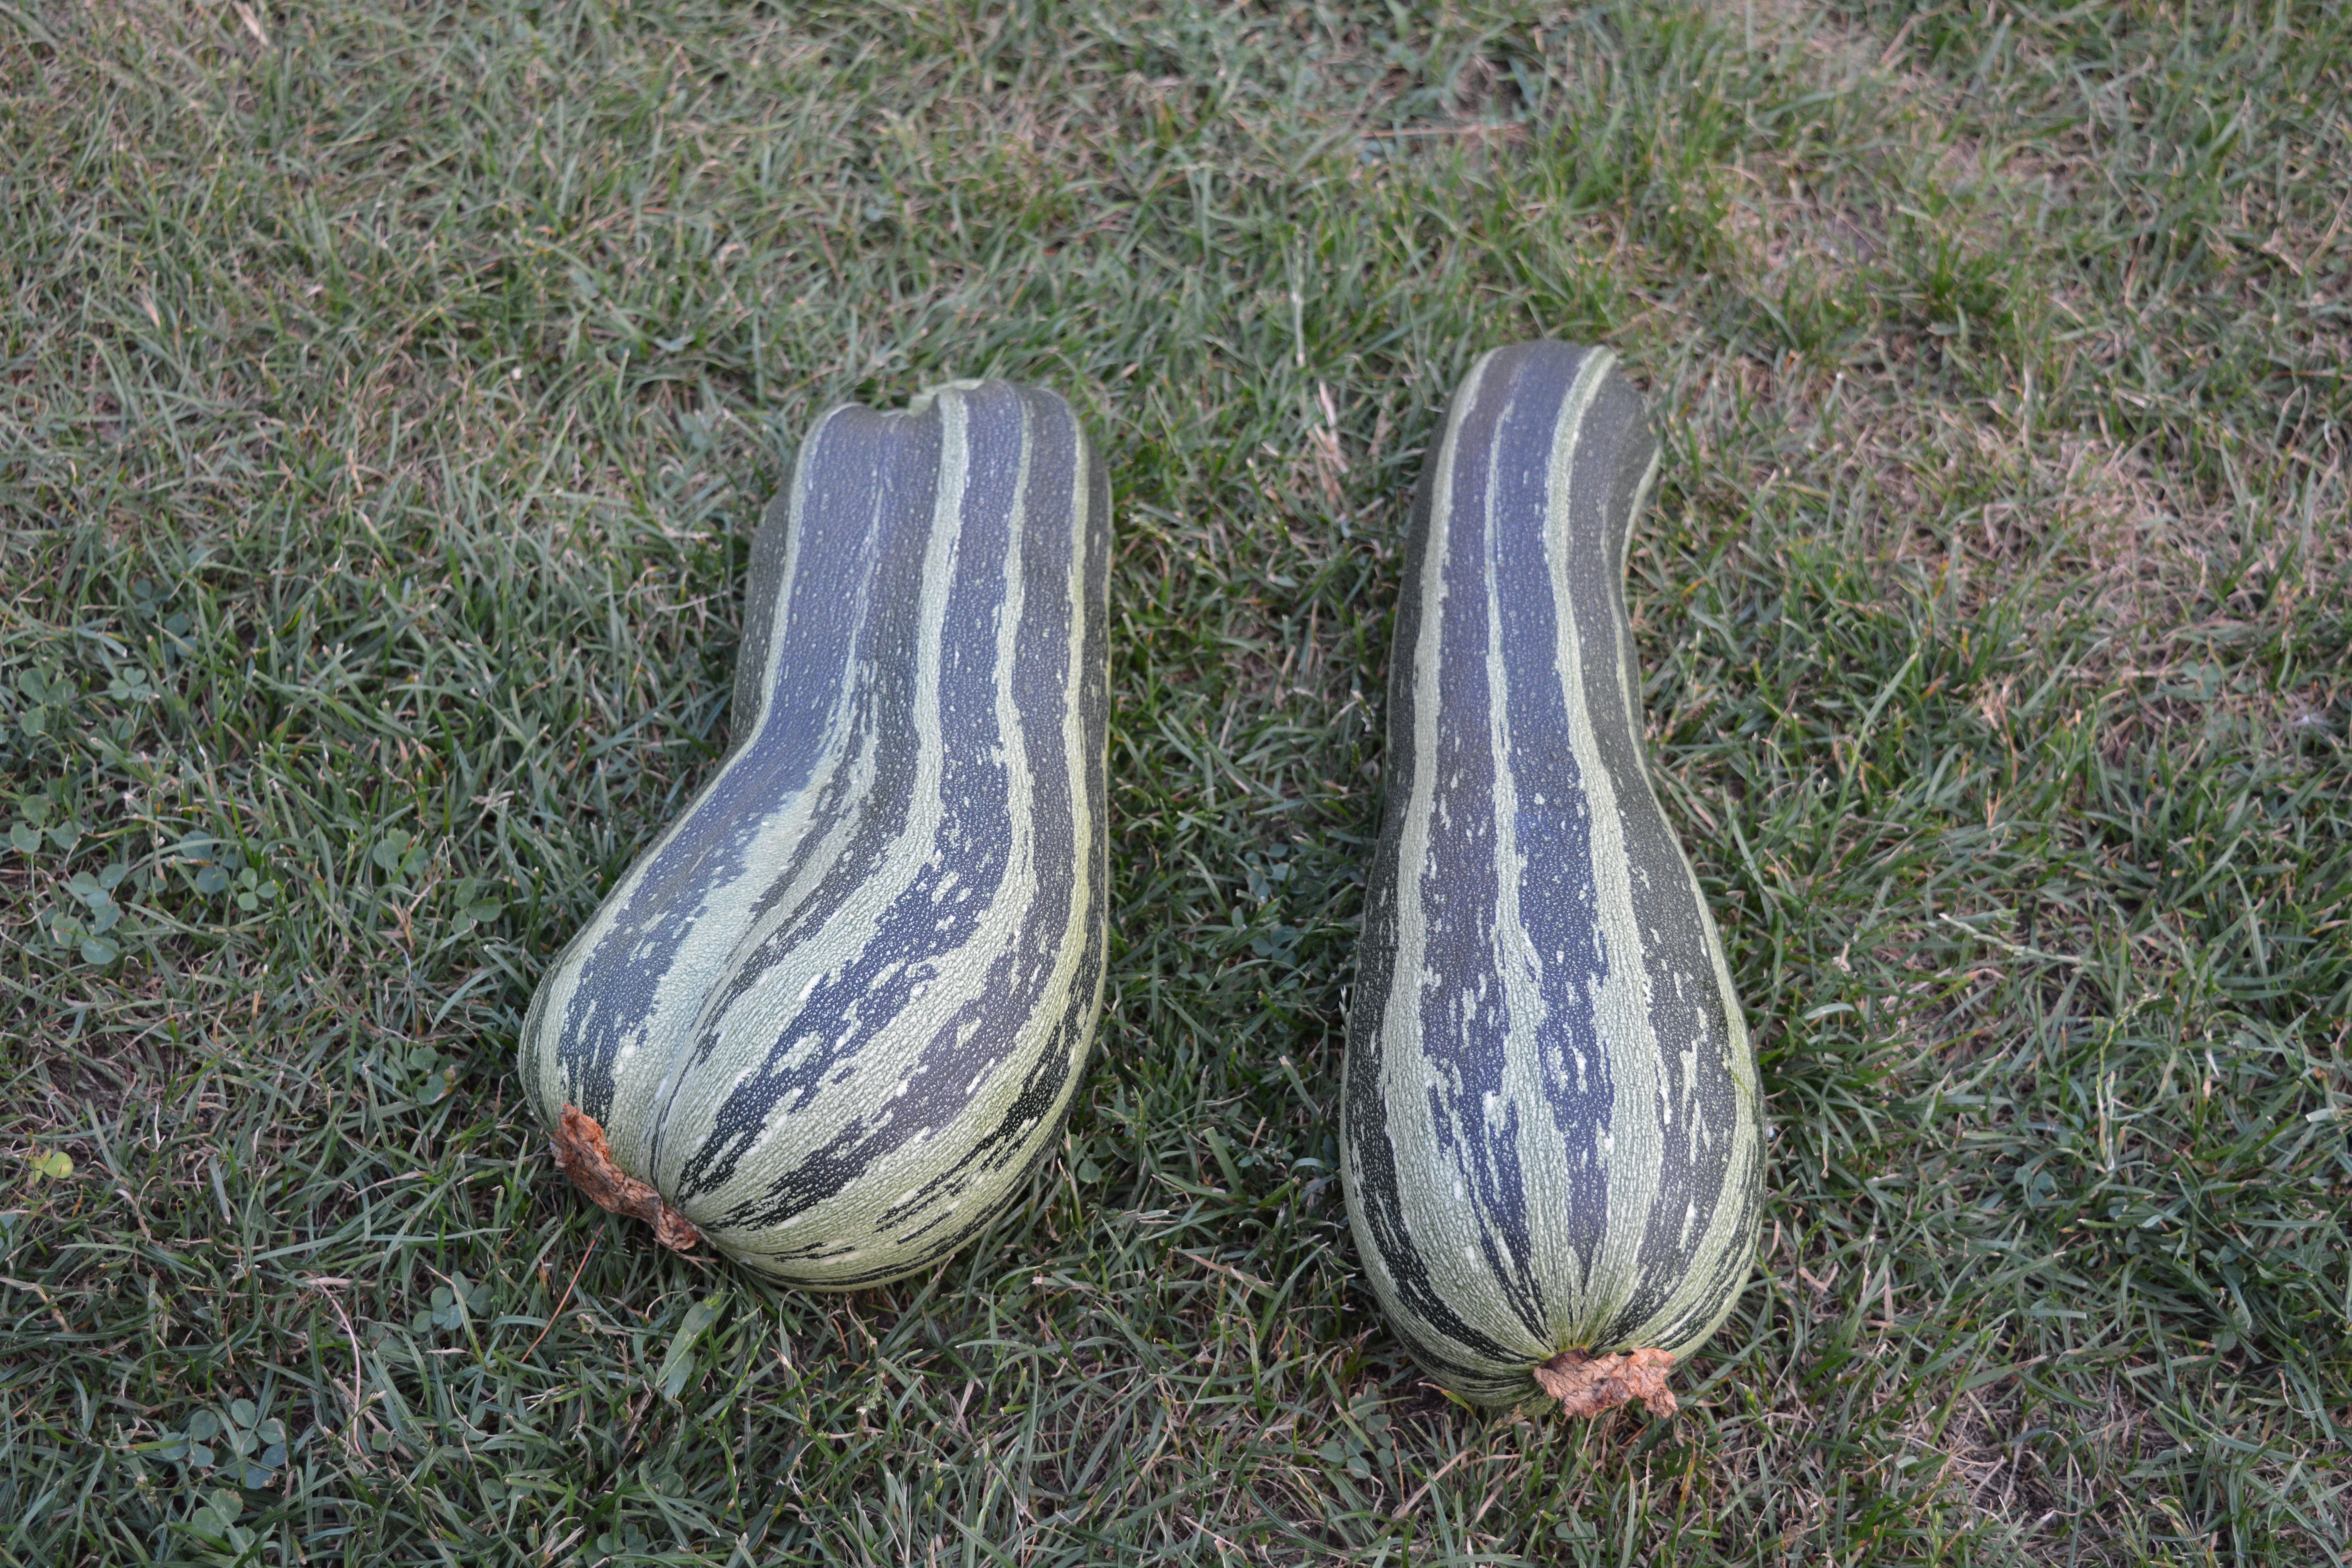
grass, plant, produce, garden, gourd, vegetables, zucchini